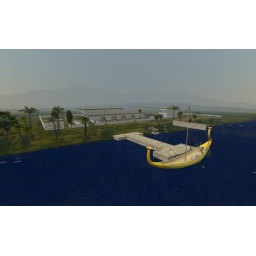
Setmare the Scribe's personal river boat at his home in Amarna.